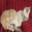
Label: cat